Archery at the 2020 Summer Olympics – Men's individual

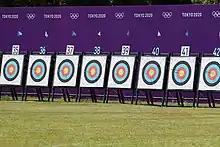
Archery venue

As with the other archery events, the men's individual is a recurve archery event, held under the World Archery-approved 70-meter distance and rules. Competition begins with a ranking round, in which each archer shoots 72 arrows. The scores from the ranking round are used to seed the archers into a single-elimination bracket. The knockout matches used the set system introduced in 2012. Each match consists of up to 5 sets of 3 arrows per archer. The archer with the best score in each set wins the set, earning 2 points. If the score is tied, each archer receives 1 point. The first archer to 6 points wins the match. If the match is tied 5–5 after 5 sets, a single tie-breaker arrow is to be used with the closest to center winning.